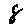
Label: 8